Eritrean War of Independence

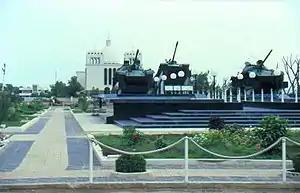

The Imperial Ethiopian Army, whose Second Division was based in Eritrea, made periodic sweeps through the countryside. The Israeli trained commando police were more efficient than the army. But the commando police was too few in number to protect important installations and also pursue the insurgents. And the 6,000 man strong Second Division, although better equipped and numerically superior, was less efficient than the Eritrean police. It was mostly composed of Ethiopians from the provinces outside of Eritrea, the Ethiopian soldiers lacked knowledge of the area and of the people. Their normal tactics were to burn villages, shoot suspects and destroy livestock—the traditional Ethiopian response to dissidence.